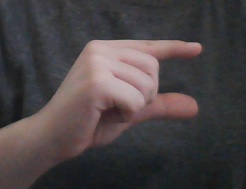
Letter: dal